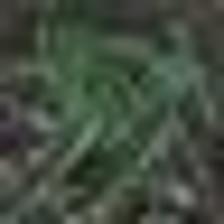
Label: clustered